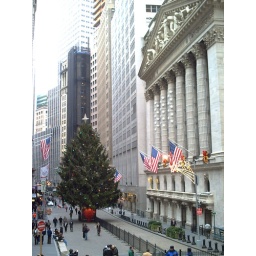
wall street in xmas